Australia in the Allied intervention in the Russian Civil War

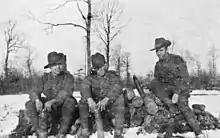
Australian soldiers from NRRF in Russia, 1919

Recruiting for the relief force began immediately in England on a voluntary basis and would ultimately include men from every regiment of the British Army, and all the dominions. The North Russian Relief Force (NRRF) subsequently formed two brigades—one under the command of Brigadier General Lionel Sadlier-Jackson, and the other under Brigadier General George Grogan, and both under the overall command of Major General Edmund Ironside. Sadlier-Jackson's brigade included over 4,000 men, including the 45th and 46th Battalions, the Royal Fusiliers, supporting machine gunners from the 201st Machine Gun Battalion, as well as artillery, signallers and engineers. Grogan's brigade was primarily drawn from battalions of the Worcestershire Regiment.